OECD Guidelines for Multinational Enterprises on Responsible Business Conduct

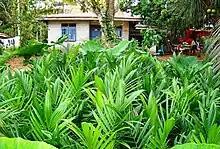
Oil palm nursery in Indonesia

The functioning of the NCPs is reviewed every year and the findings are summarised in an annual report. In order to improve their functioning and coherence across adherent countries, the NCPs established a peer review schedule in 2016 that plans 4-6 reviews annually. These peer reviews provide an in-depth focus on the functioning of individual NCPs.